The Curious Room

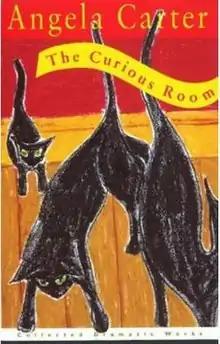
Cover of the first edition, published by Chatto & Windus.

The Curious Room: Plays, Film Scripts and an Opera is a collection of dramatic works by English writer Angela Carter, published posthumously by Chatto and Windus in 1996.